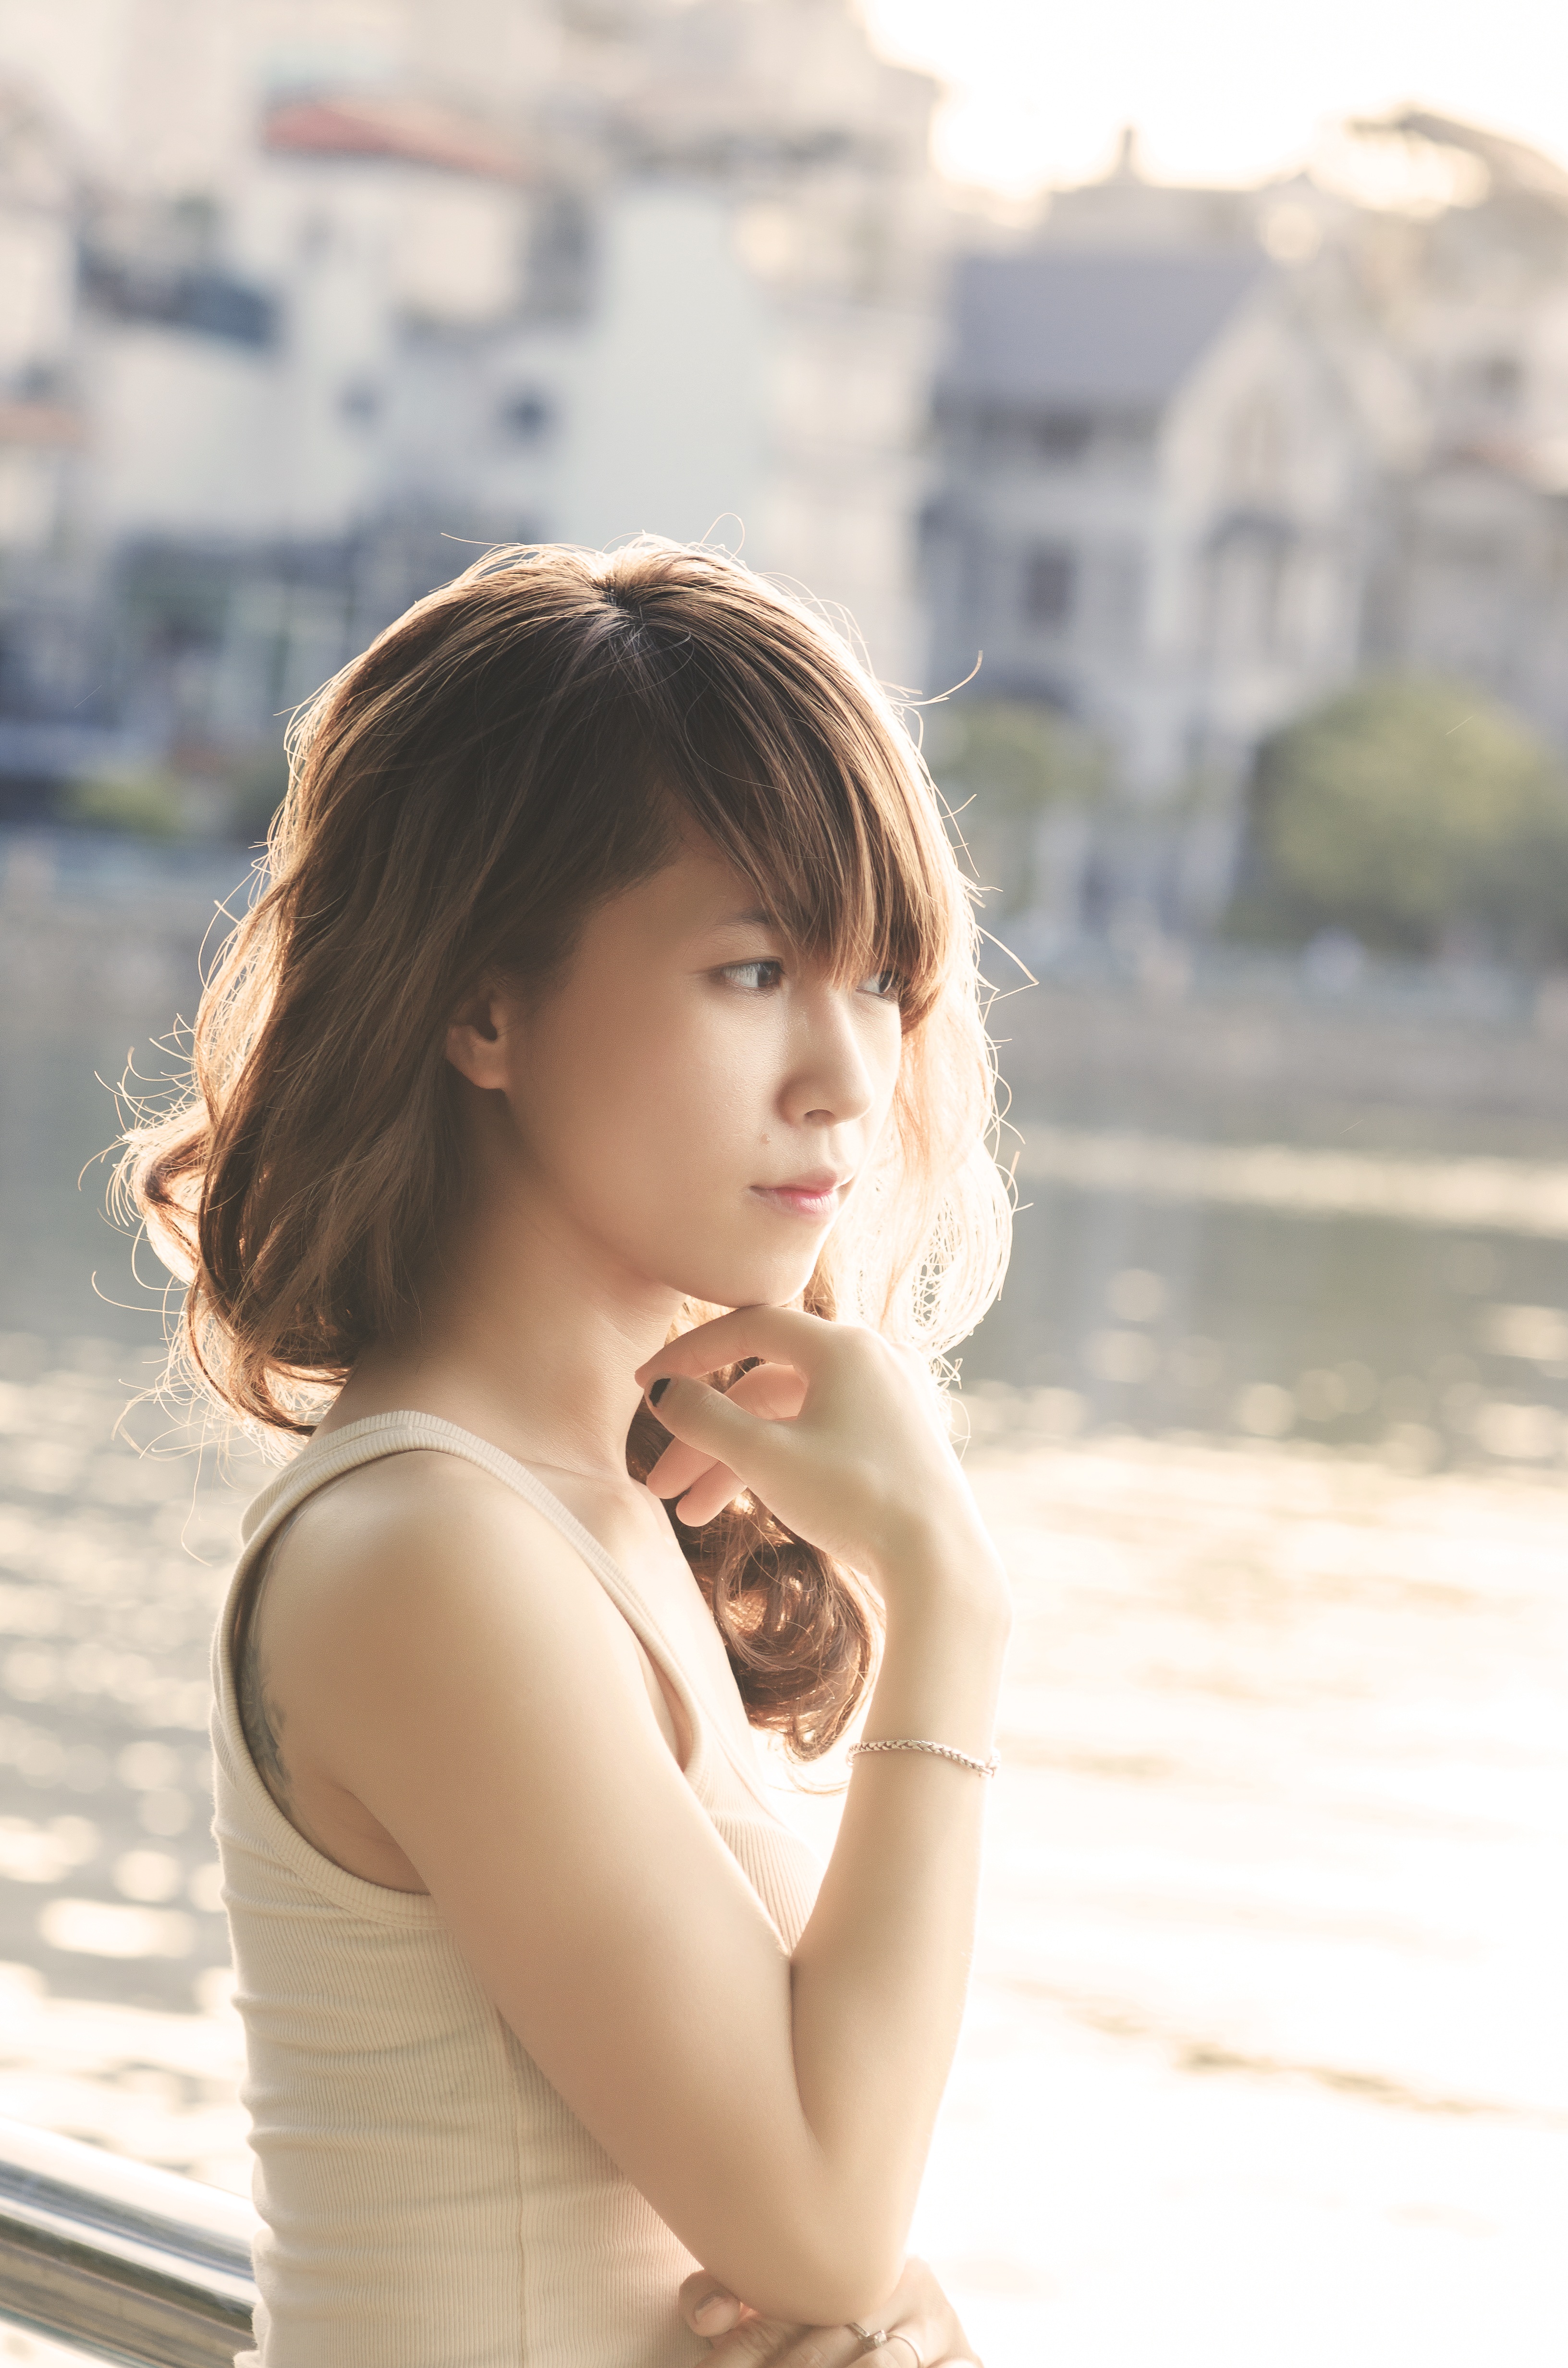
person, girl, woman, sunset, photography, sunlight, female, asian, portrait, model, romance, asia, child, facial expression, smile, vietnamese, posing, dress, infant, toddler, photograph, skin, beauty, beautiful, emotion, photo shoot, brown hair, portrait photography, human positions